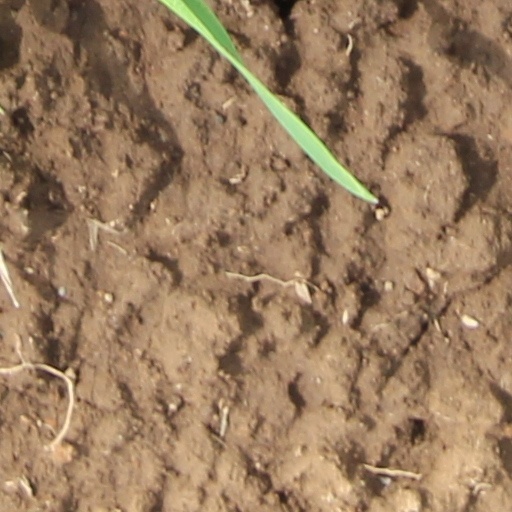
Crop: wheat